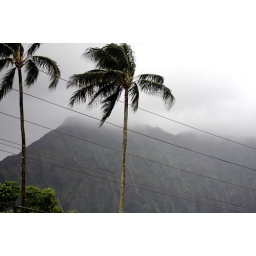
And strange how clouds that look like mountains in the sky, are next to mountains anyway.